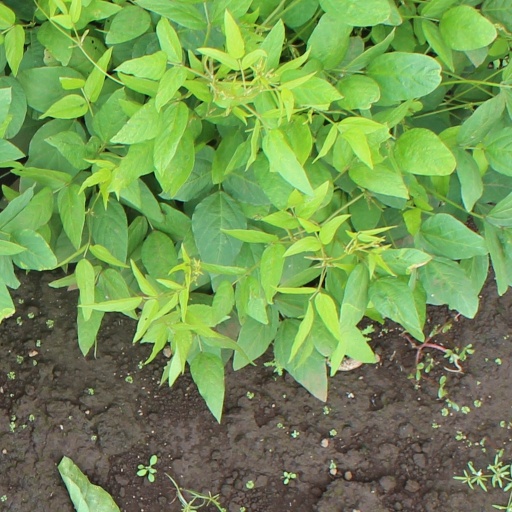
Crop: soybean